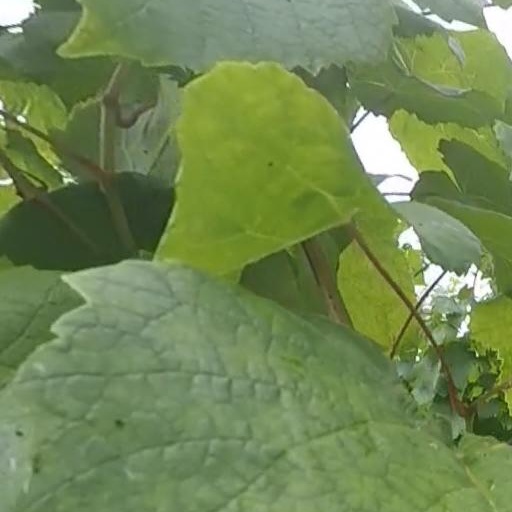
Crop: grape